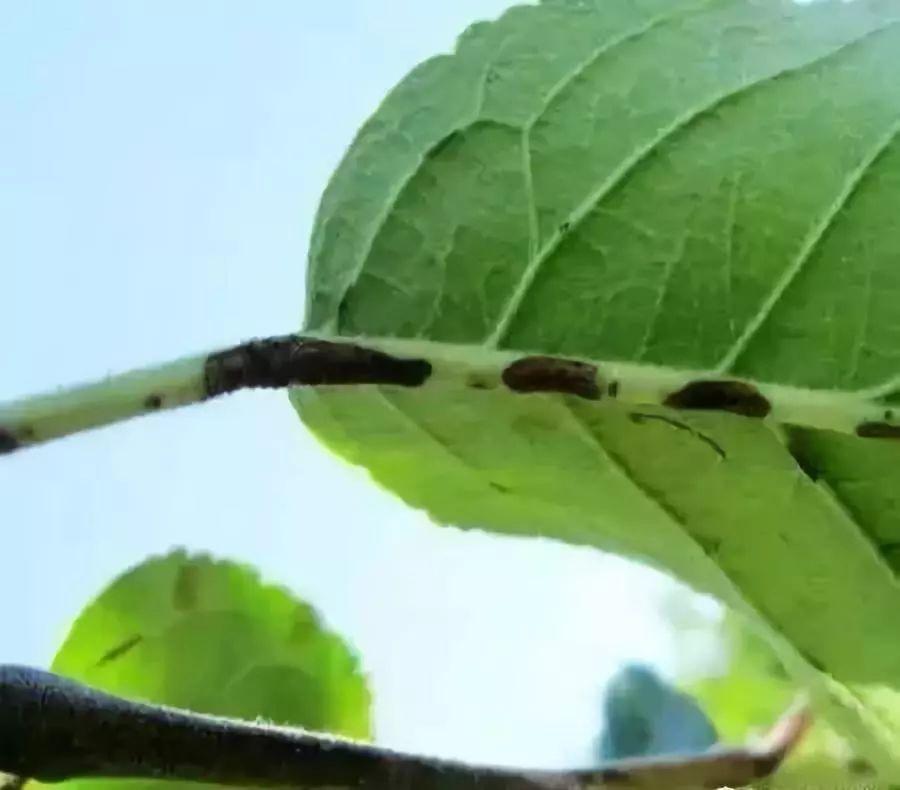
Plant: Apple
Disease: apple scab